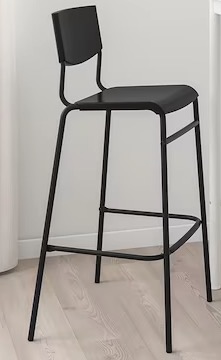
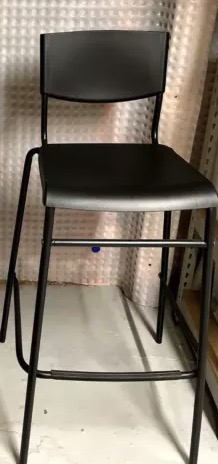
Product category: stool
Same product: yes